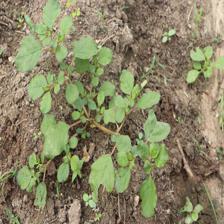
Label: BroadLeafWeed